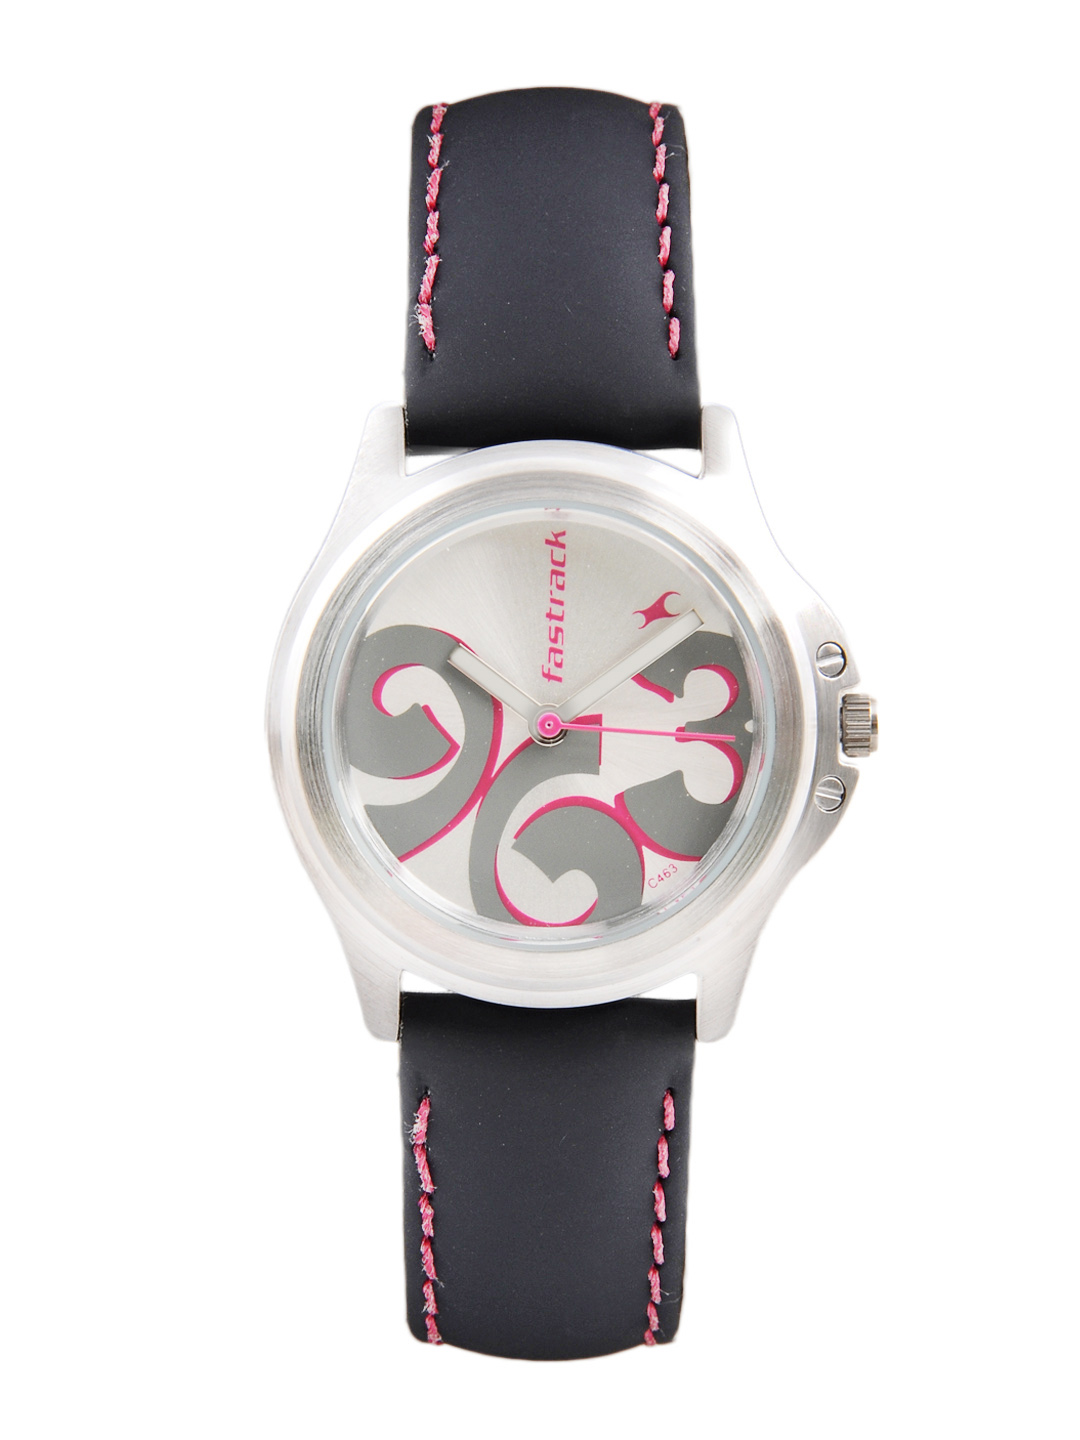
Fastrack Women White Dial Watch
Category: Accessories / Watches / Watches
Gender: Women
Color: Charcoal
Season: Winter 2016
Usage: Casual